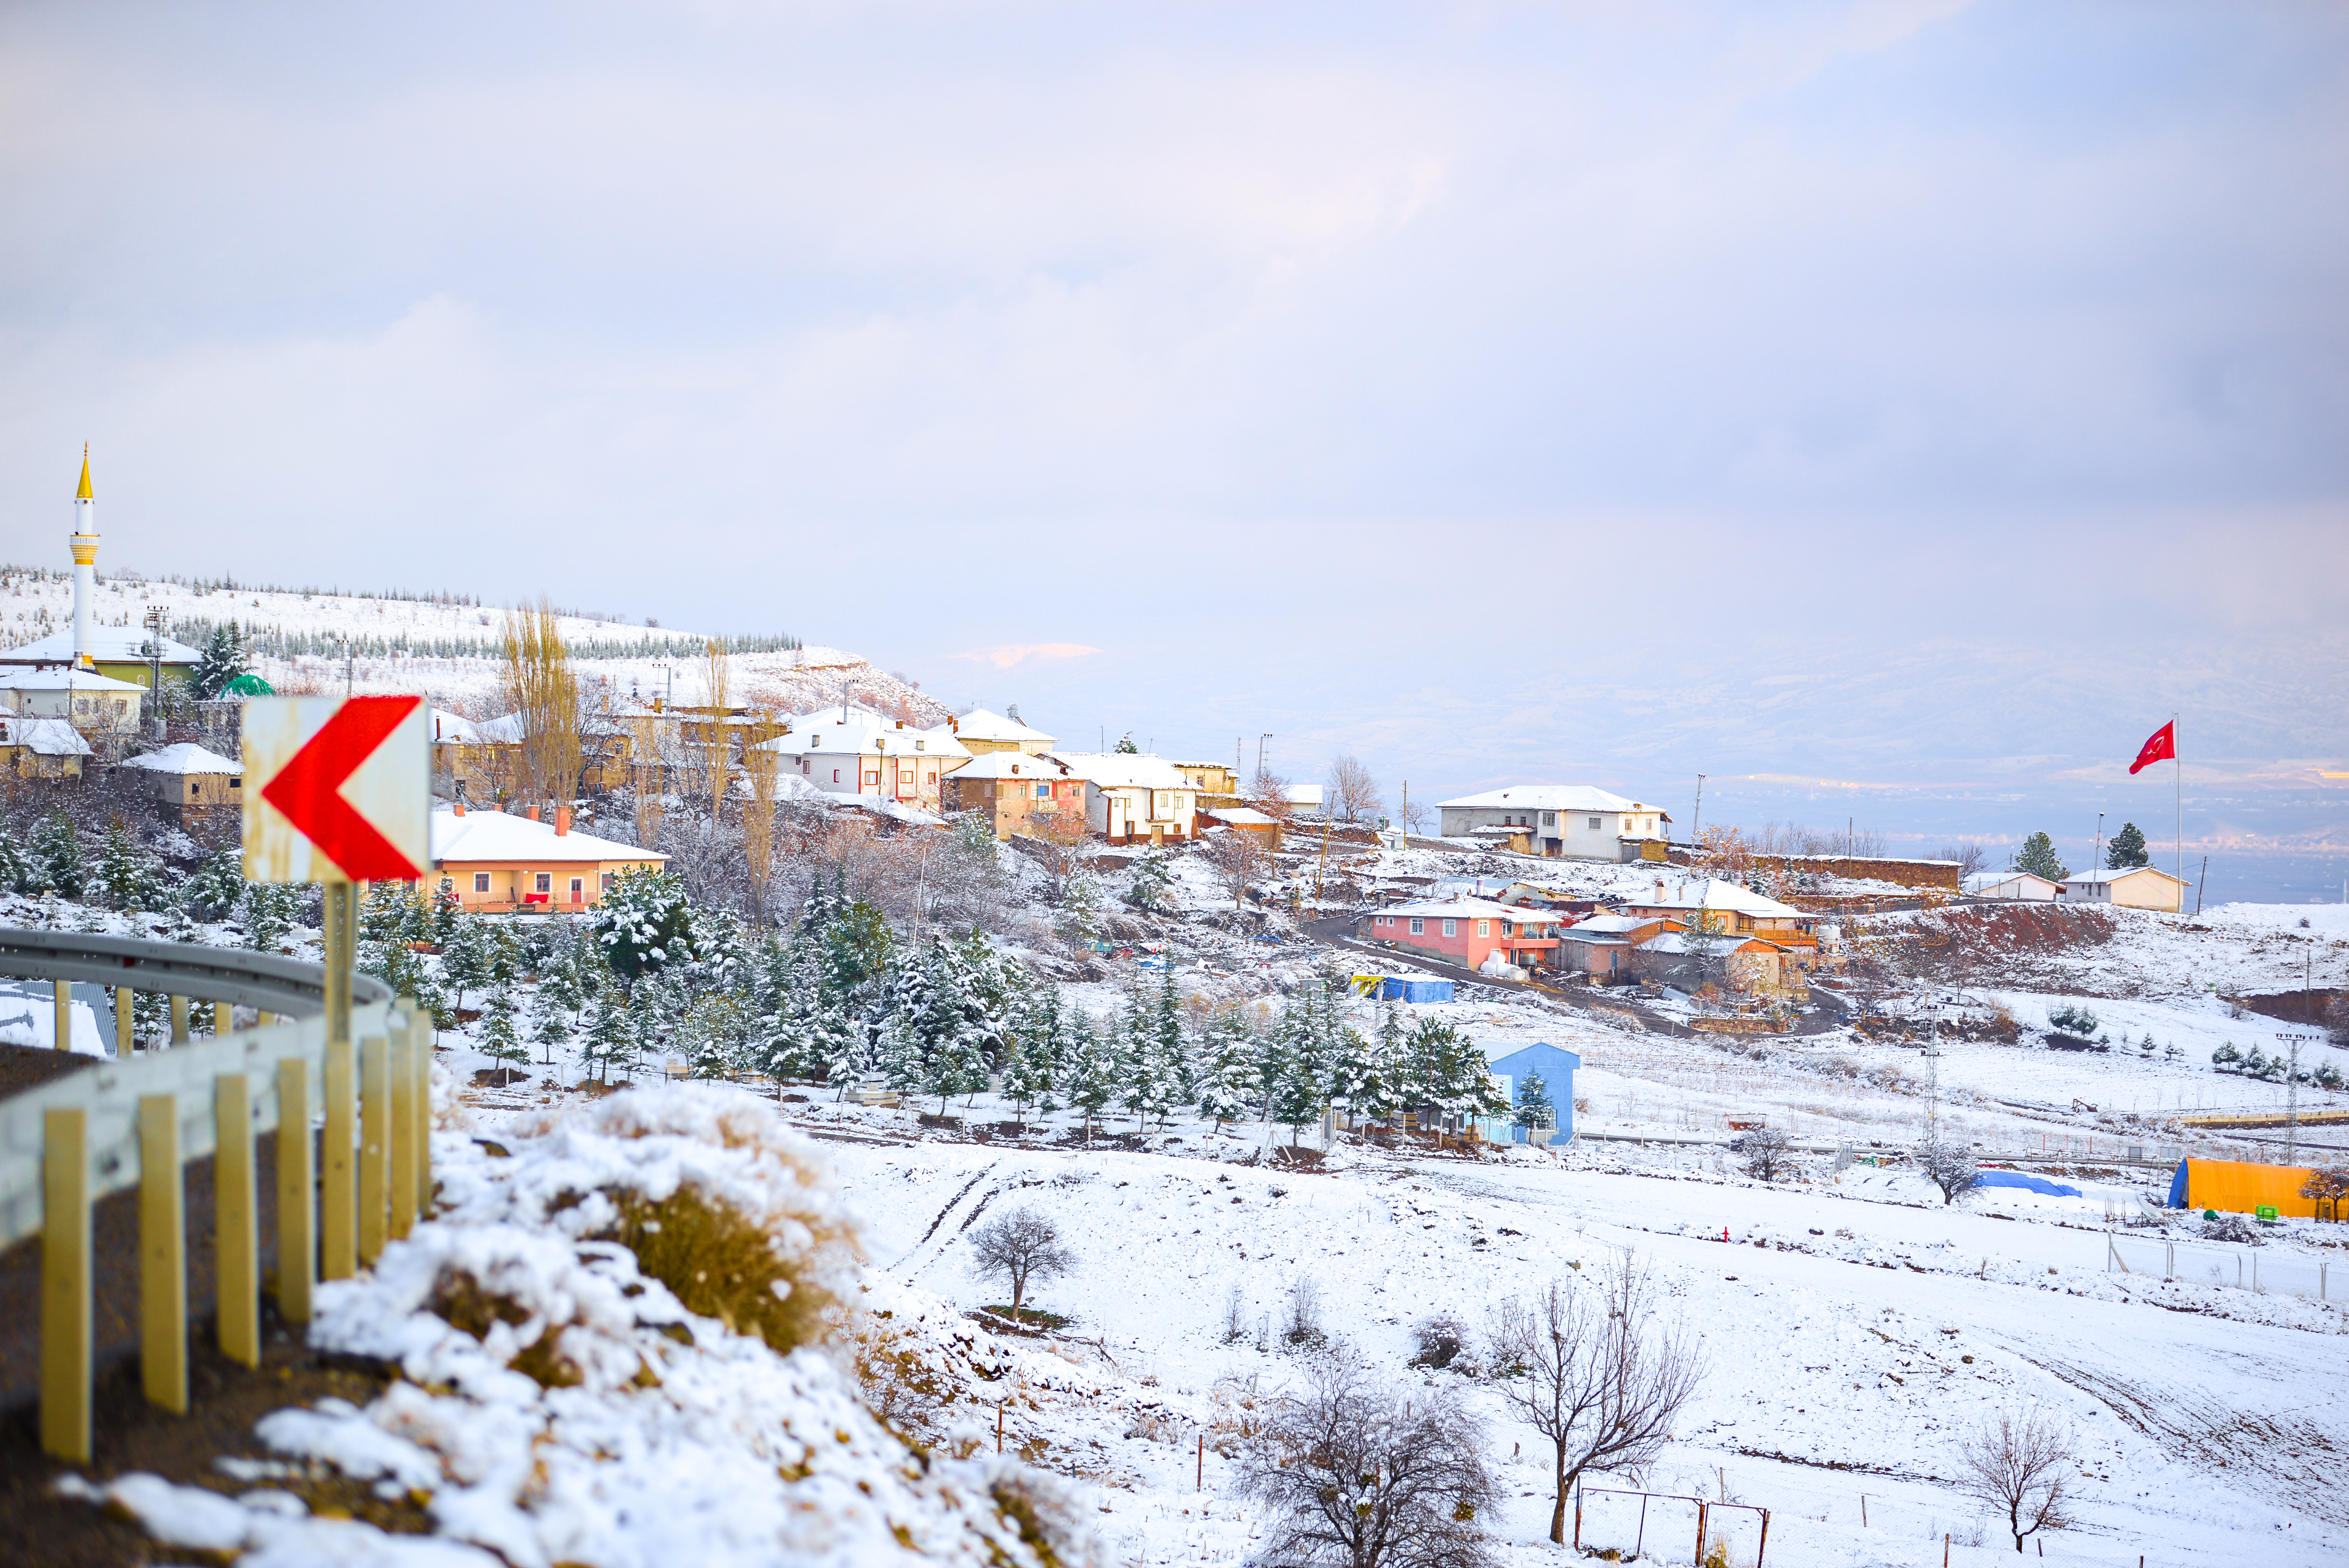
winter, snow, sun, nikon, photo, nature, landscape, sky, cloud, slope, street light, plant, freezing, building, city, tree, horizon, roof, house, hill, pole, evening, suburb, tourism, mountain range, precipitation, fence, village, frost, vacation, ocean